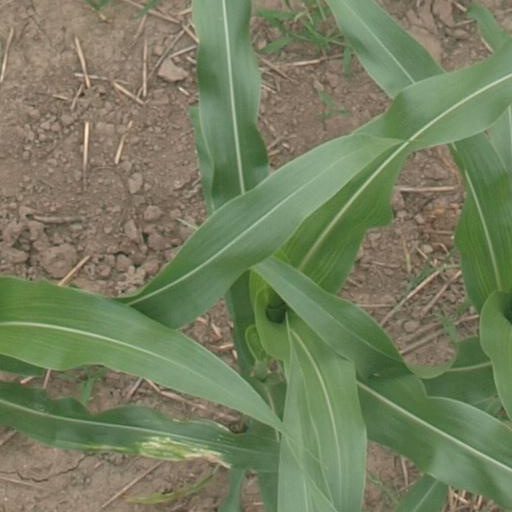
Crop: maize; corn